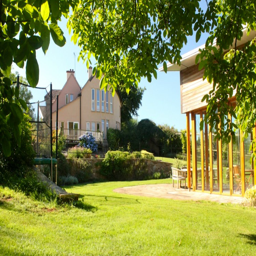
the gardens bathed in sunshine .